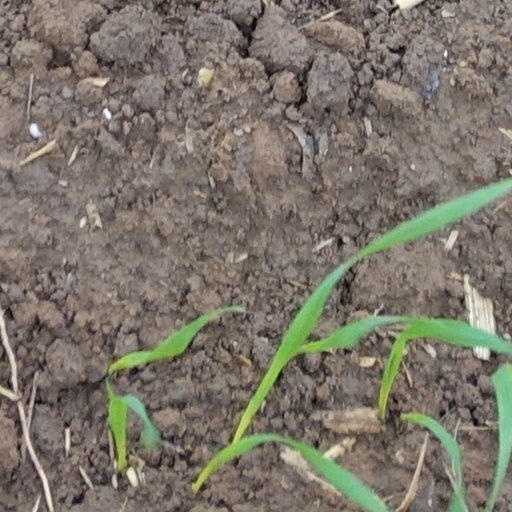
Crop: wheat